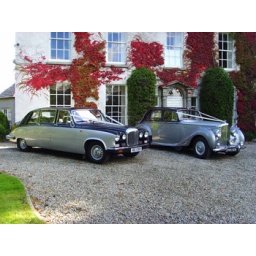
R J Poots two tone Oxford blue over silver Daimler accompanied by the matching 1954 oxford blue over silver Bentley R Type model